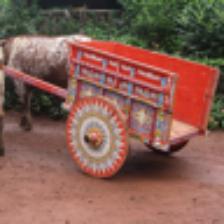
Label: NonHuman